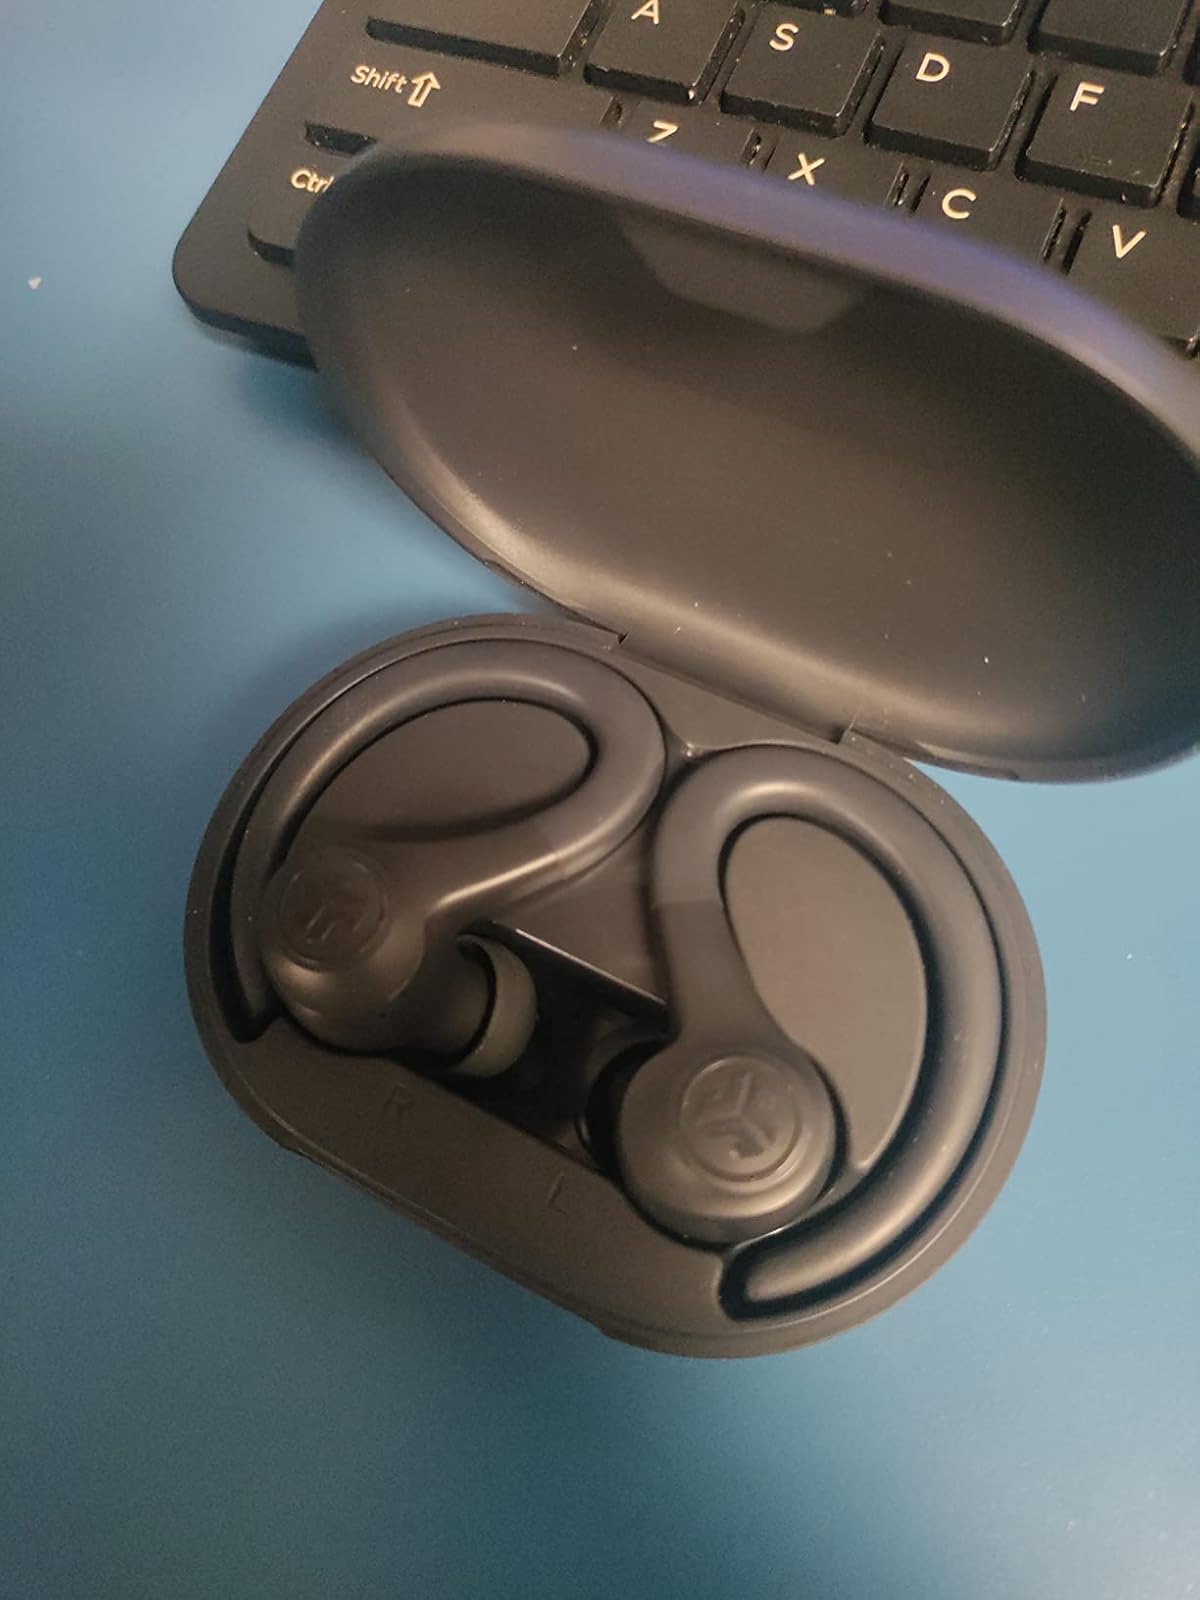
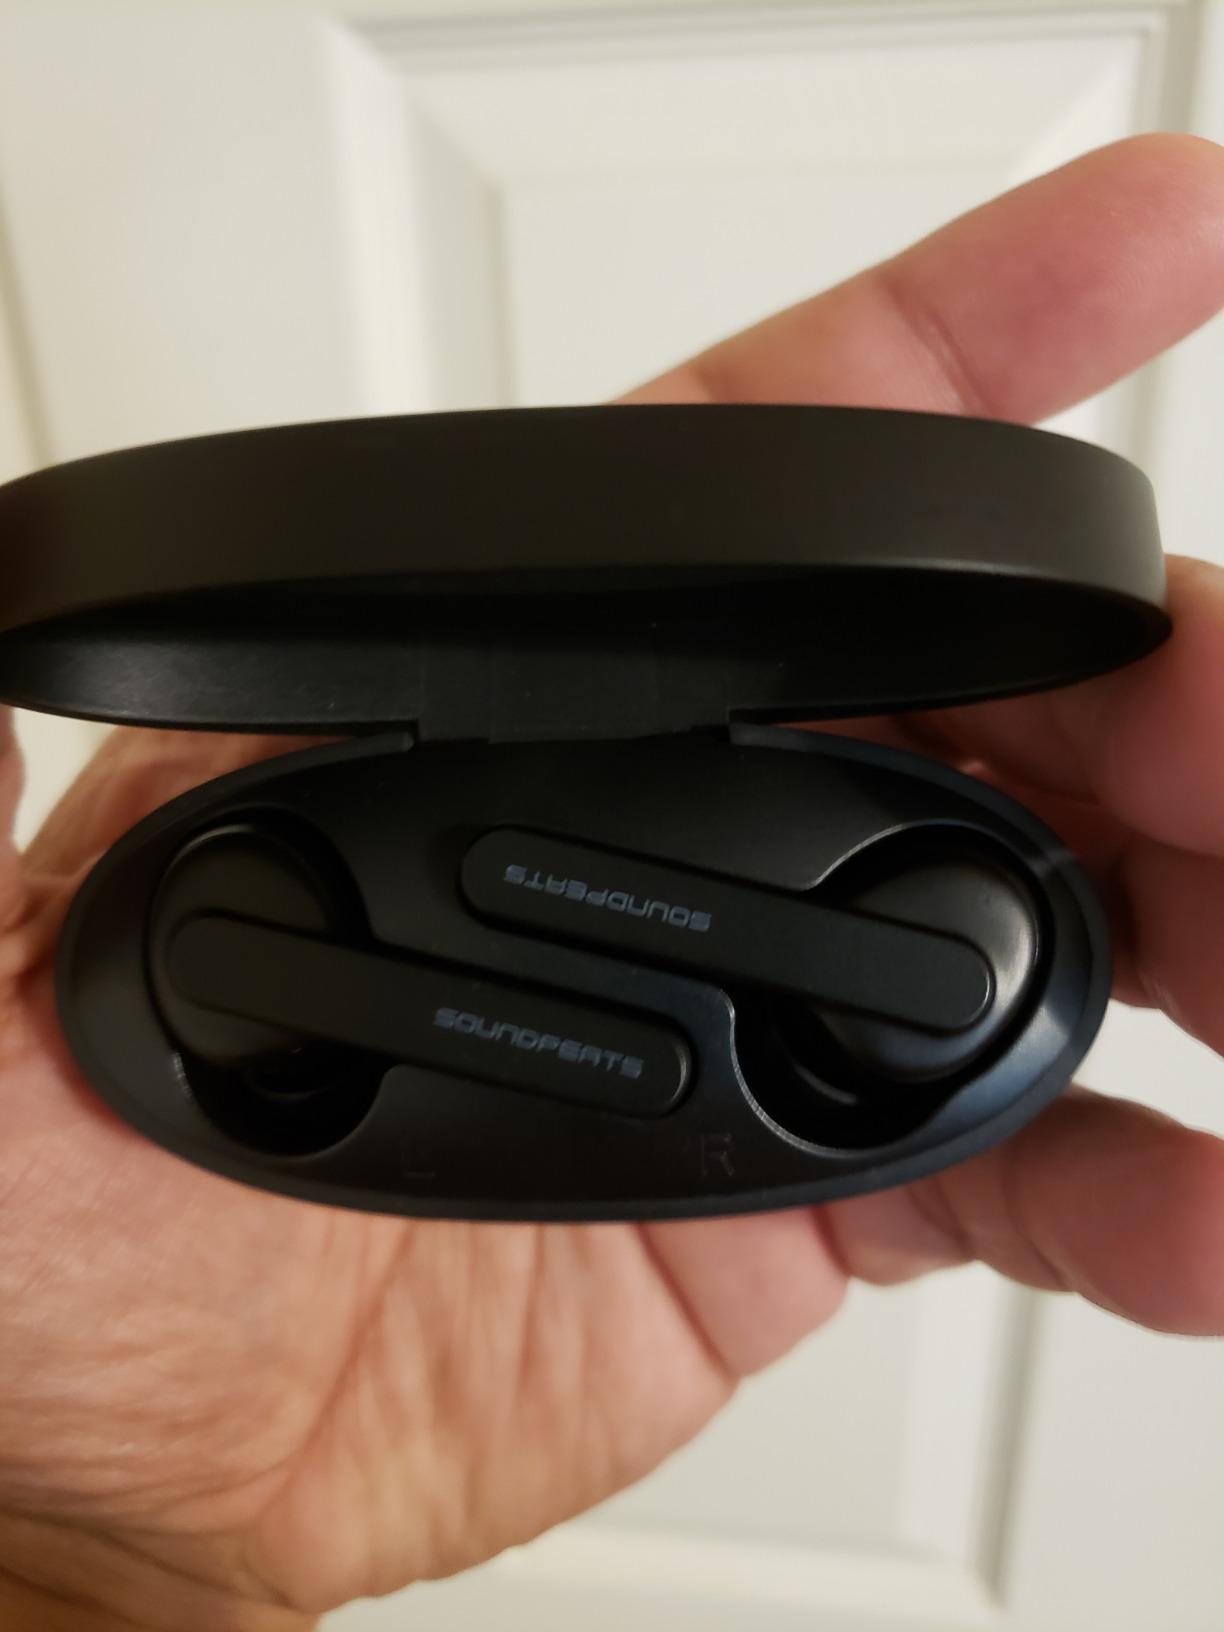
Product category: earbuds
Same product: no